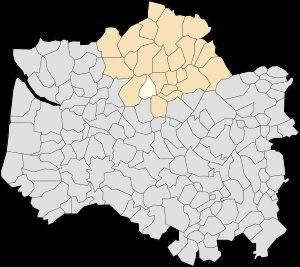
Clenleu est une commune française située dans le département du Pas-de-Calais en région Hauts-de-France.